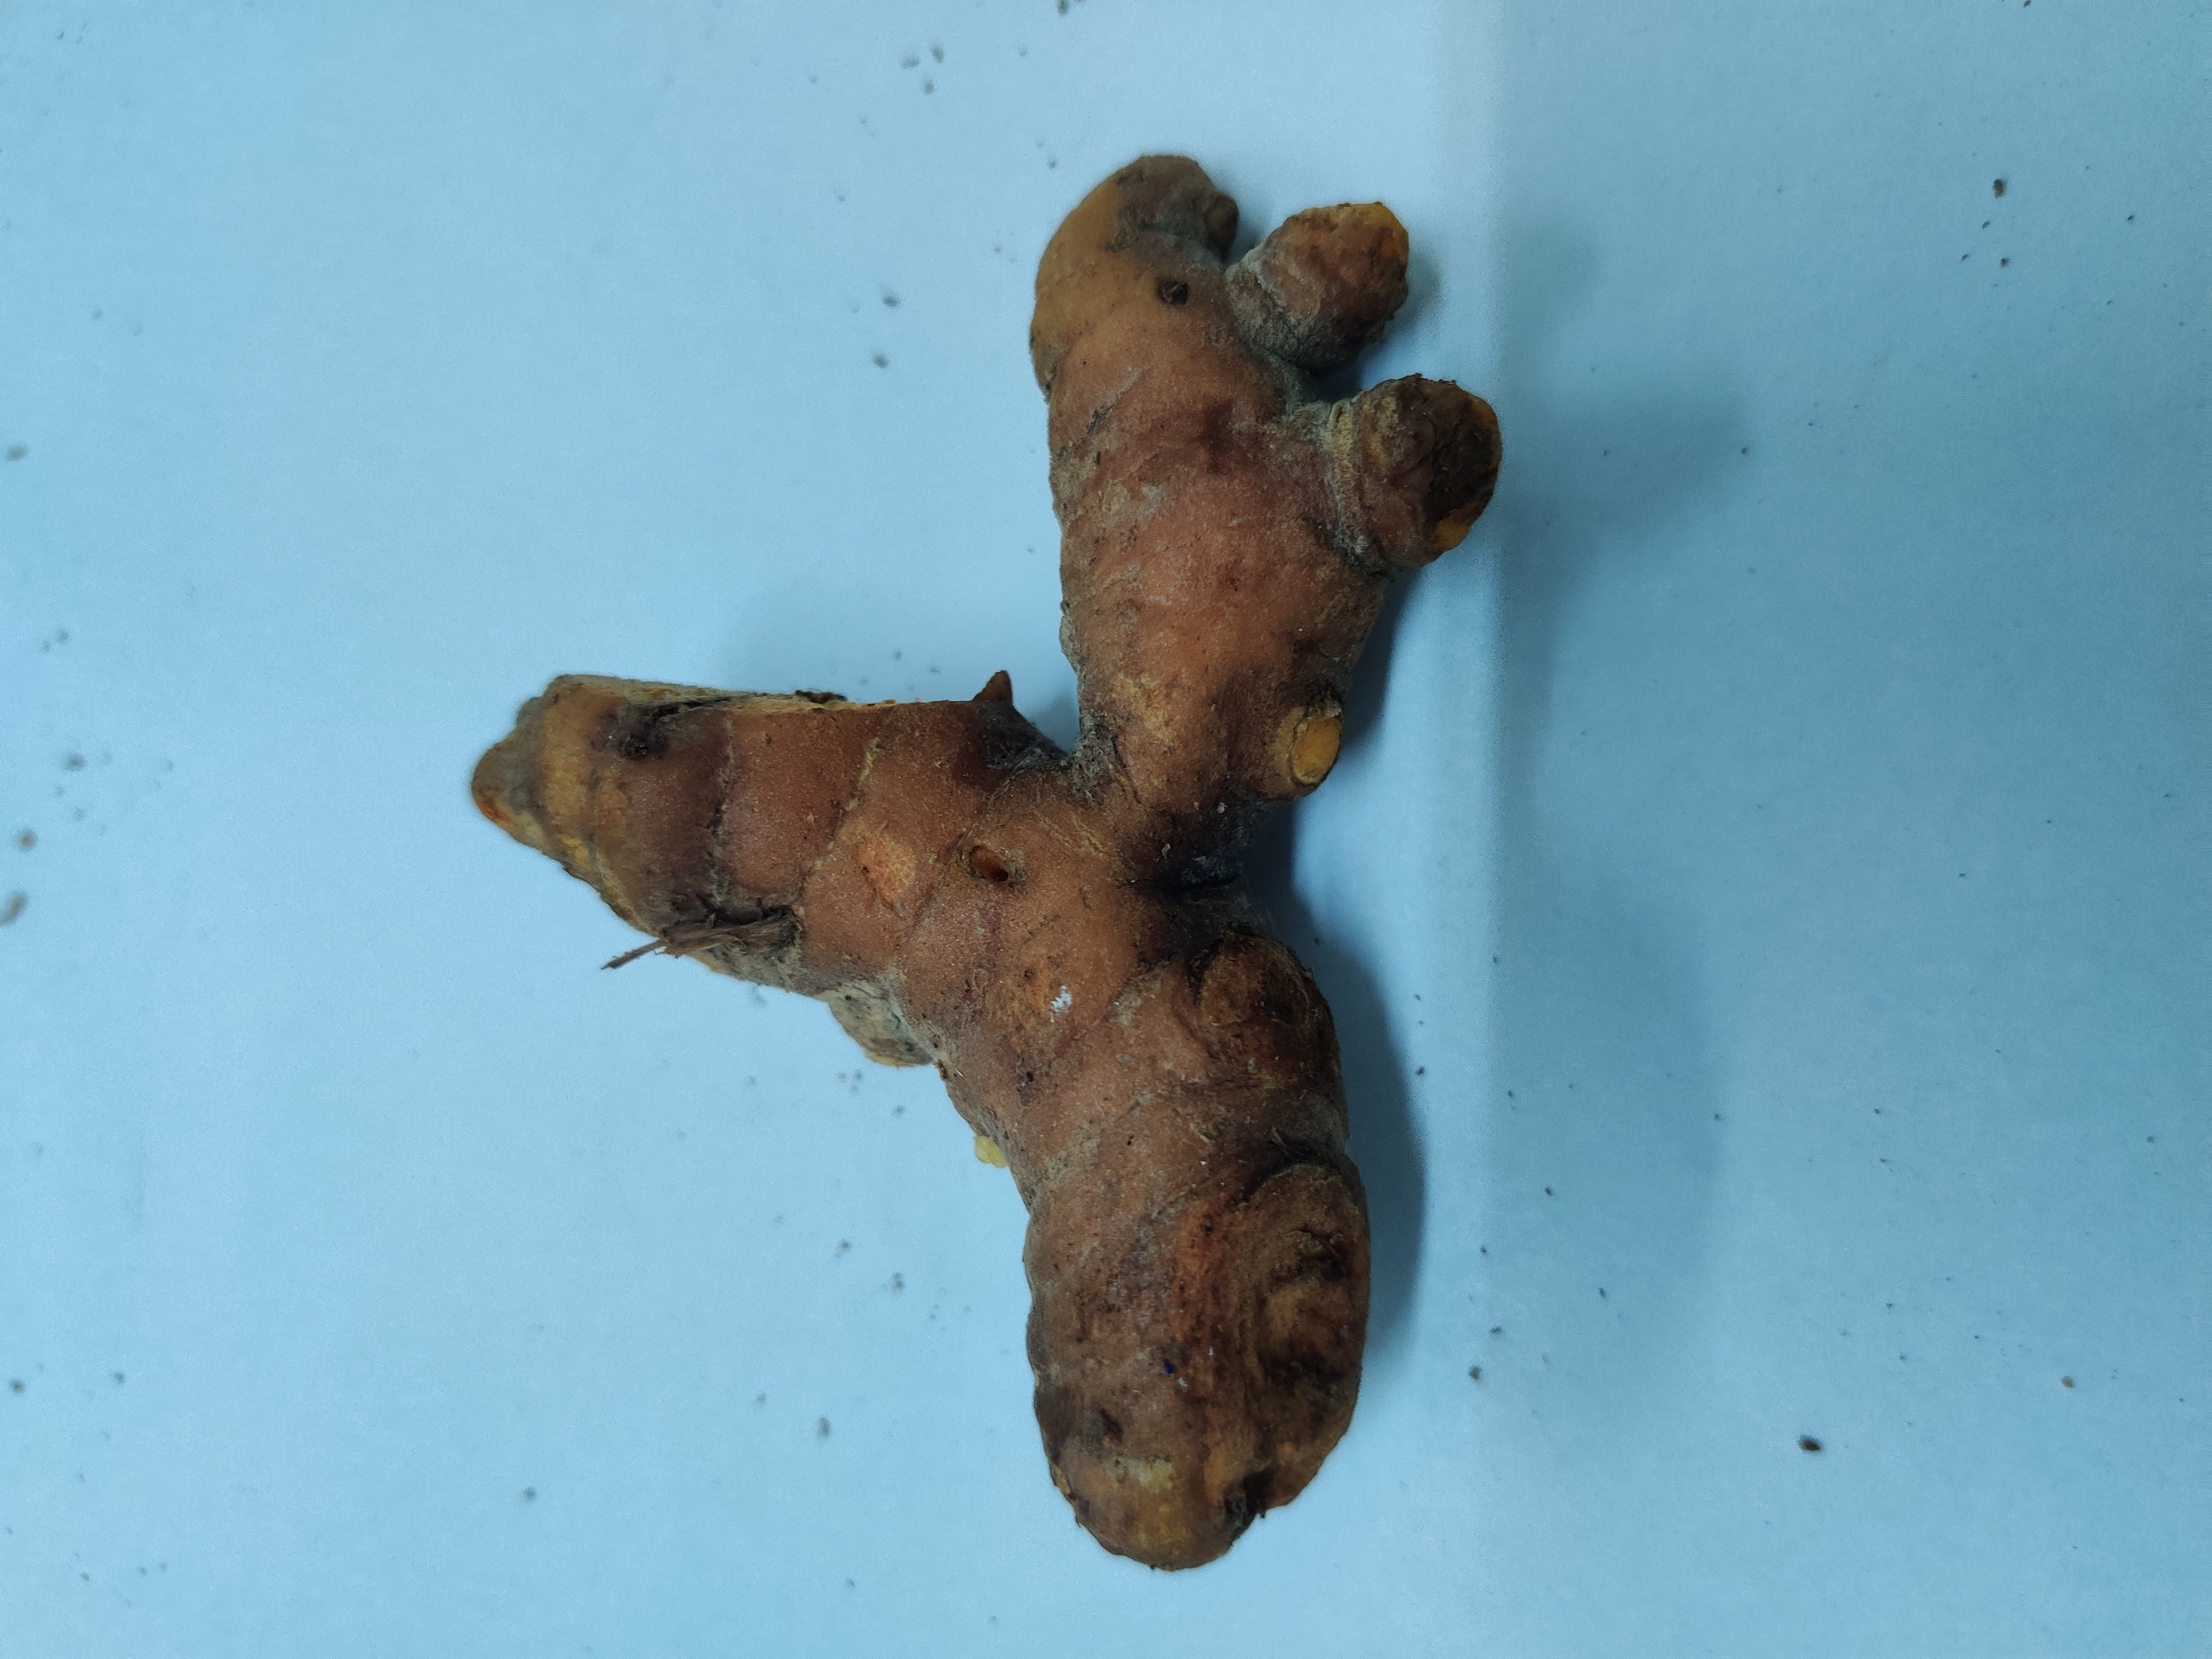
Crop: Turmeric
Condition: Fresh